Mason Mount

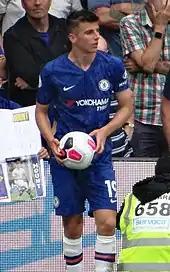
Mount playing for Chelsea in 2019

On 15 July 2019, Mount signed a new five-year contract with Chelsea, which would have kept him at the club until 2024. He made his competitive debut for Chelsea on 11 August 2019 in a 4–0 away defeat to Manchester United in the Premier League. He scored his first Chelsea goal a week later against Leicester City during Frank Lampard's home debut as manager at Stamford Bridge, a 1–1 draw, and added another in the next game away to Norwich City, in a 3–2 away win. On 17 September, he suffered an ankle injury against Valencia in the Champions League opener.